Charles Parnell (actor)

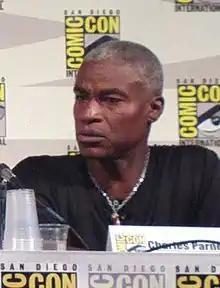
Parnell at the 2014 San Diego Comic-Con

Charles Parnell is an American actor. He is best known for the role of Rear Admiral Solomon "Warlock" Bates in the film "" (2022). He was the second actor to portray Police Chief Derek Frye on "All My Children" (2004-2008). Other appearances include the role of Master Chief Russ Jeter on the TNT show "The Last Ship" from 2014 to 2018, "" (2023), its sequel "" (2025), and "The Killer" (2023).